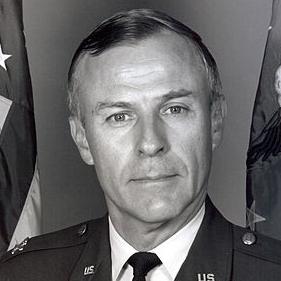
Age: 48